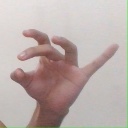
अक्षर: ओ